Zen in the United States

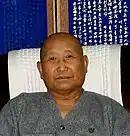
Seung Sahn in 2002

Seung Sahn was an influential Korean Zen teacher in America. He was a temple abbot in Seoul and after living in Hong Kong and Japan, he moved to the US in 1972, not speaking any English. On the flight to Los Angeles, a Korean American passenger offered him a job at a laundry in Providence, Rhode Island, which became headquarters of Seung Sahn's Kwan Um School of Zen. Shortly after arriving in Providence, he attracted students and founded the Providence Zen Center. The Kwan Um School has more than 100 Zen centers on six continents.